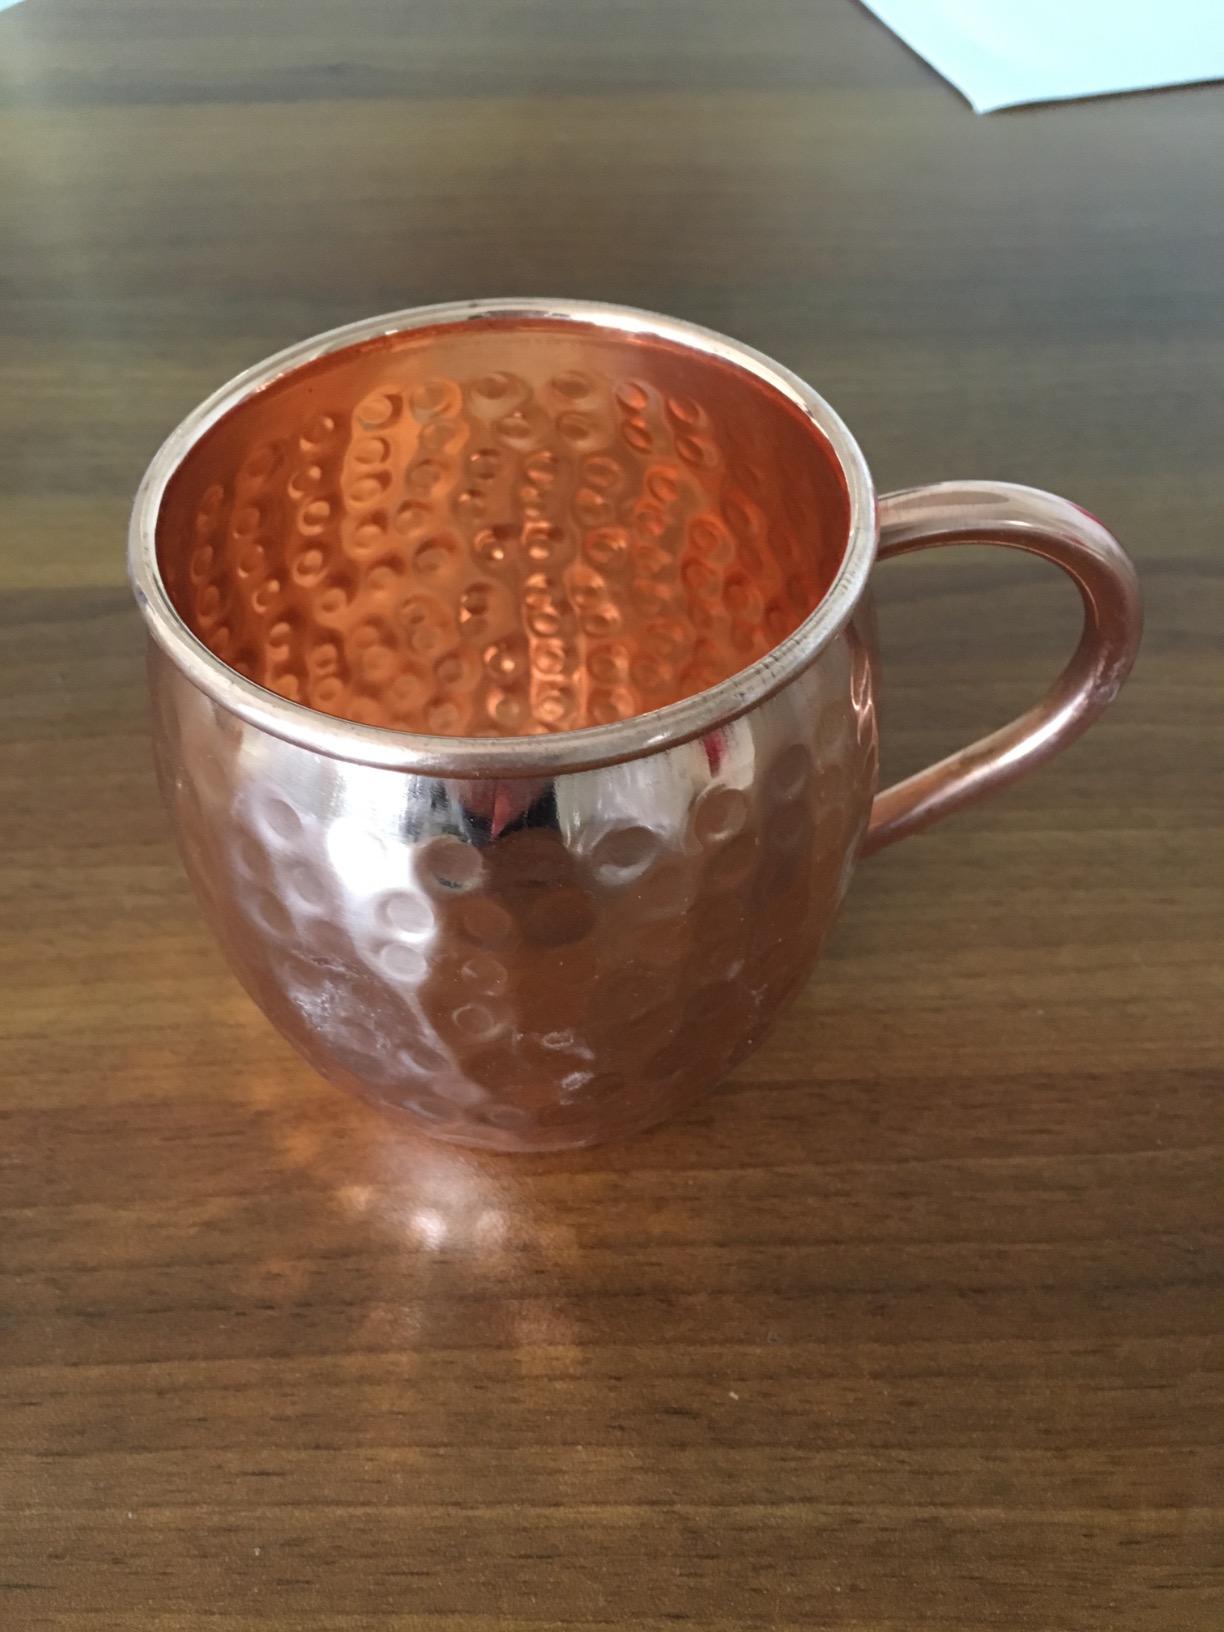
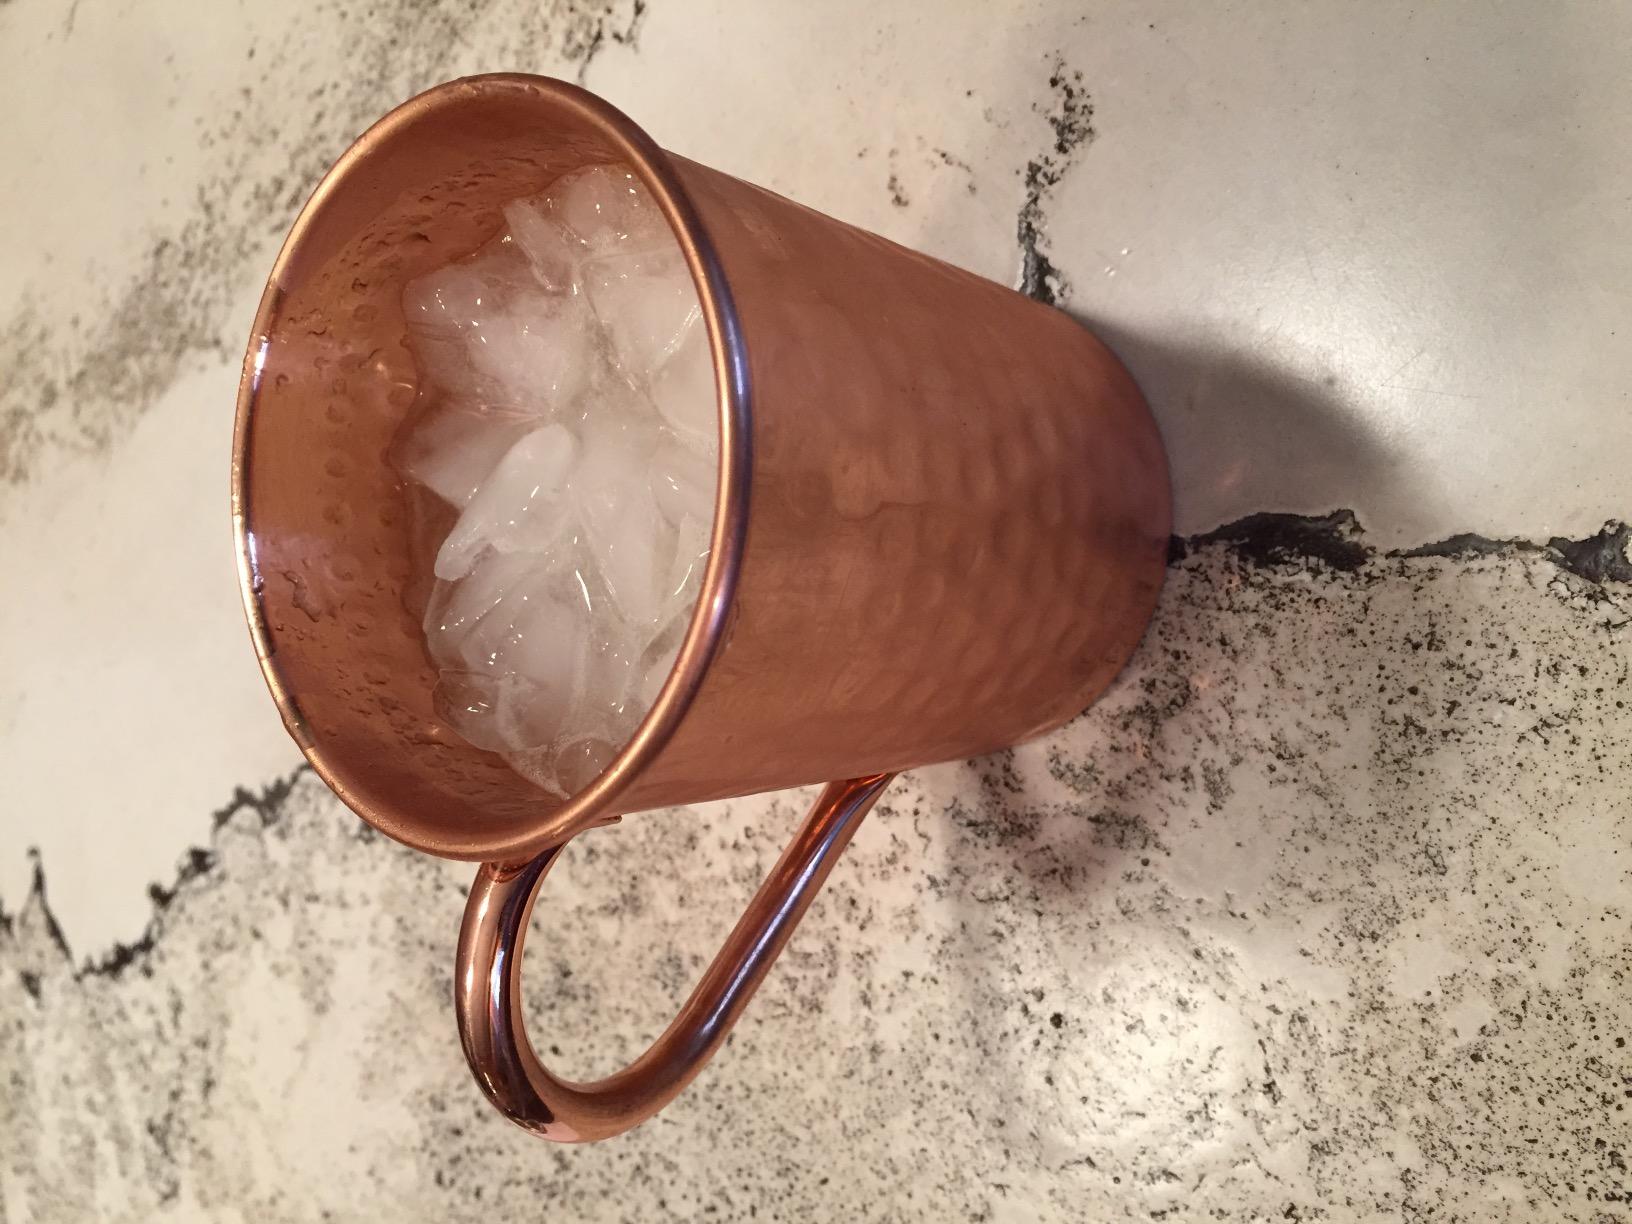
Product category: items_mug
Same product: no